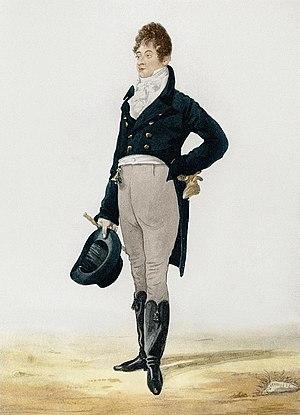
Georgette Heyer est une romancière anglaise de romances historiques, de romans policiers et de romans historiques.
George Bryan Brummell, dit « Beau Brummell », né le 7 juin 1778 à Londres et mort le 30 mars 1840 à Caen, est un pionnier du dandysme britannique durant la Régence anglaise.
Un dandy est un homme se voulant élégant et raffiné, se réclamant du dandysme, courant de mode et de société venant de l'Angleterre de la fin du XVIIIᵉ siècle, mais aussi d'une affectation de l'esprit et de l'impertinence.
Mémoires de Barry Lyndon est à la fois une autobiographie fictive et un roman picaresque, historique, satirique et d'aventures de l'écrivain britannique William Makepeace Thackeray. Cette œuvre s'inspire en grande partie de la vie d'un personnage réel, l'aventurier irlandais Andrew Robinson Stoney. Elle est publiée en onze épisodes successifs par le Fraser's Magazine de janvier à décembre 1844, puis rééditée à New York en 1852 par D. Appleton & Co. et à Londres par Bradbury & Evans en 1856, cette fois sous le titre The Memoirs of Barry Lyndon, Esq., By Himself, qu'a choisi l'éditeur et que Thackeray n'apprécie pas particulièrement.